İzmir

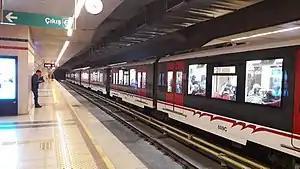
İzmir Metro has around 293 thousand daily passengers.

The İzmir Metropolitan Municipality is the primary local government authority responsible for utilizing public sevrices throughout the province. Constituted as a mayor-council government, the body consists of a mayor and 184 councillors at the Municipal Council of İzmir, who are elected for a five-year term.